Head gasket

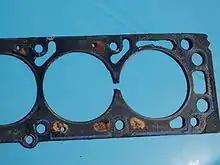
Head gasket with a leak between the rightmost and centre cylinders.

A leak in the head gasket - often called a "blown head gasket" - can result in a leak of coolant, the combustion gasses, or both.